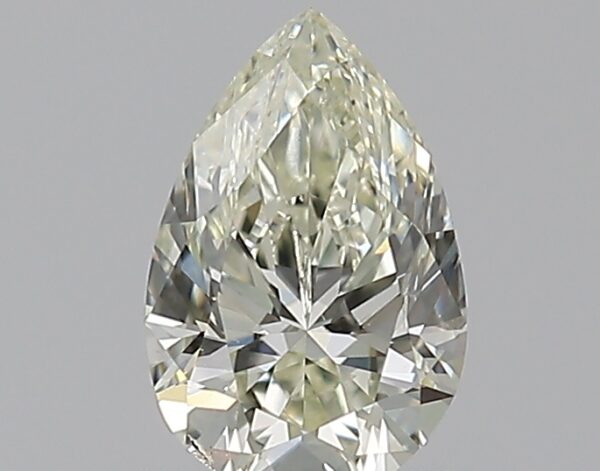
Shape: pear
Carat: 0.5
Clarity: SI1
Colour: L
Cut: VG
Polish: EX
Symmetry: VG
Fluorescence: N
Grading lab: GIA
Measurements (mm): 6.67 x 4.36 x 2.81